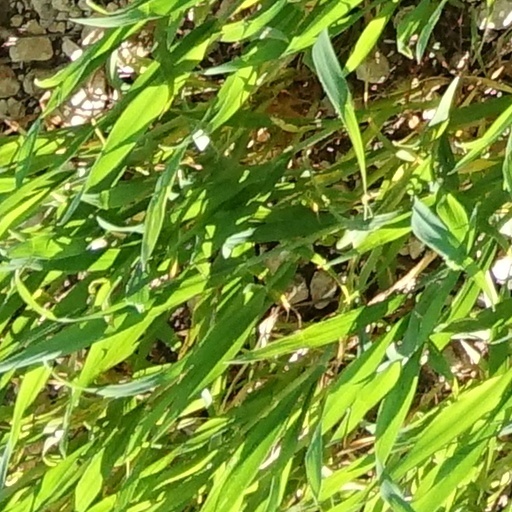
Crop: wheat